Windsurfing

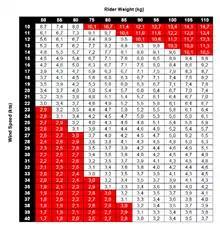
Ideal sail size (m) for different wind speeds and rider weights (recreational level). The red values indicate sail sizes that are unpractical or not available.

Modern windsurfing sails are often made of monofilm (clear polyester film), dacron (woven polyester) and mylar. Areas under high load may be reinforced with kevlar.